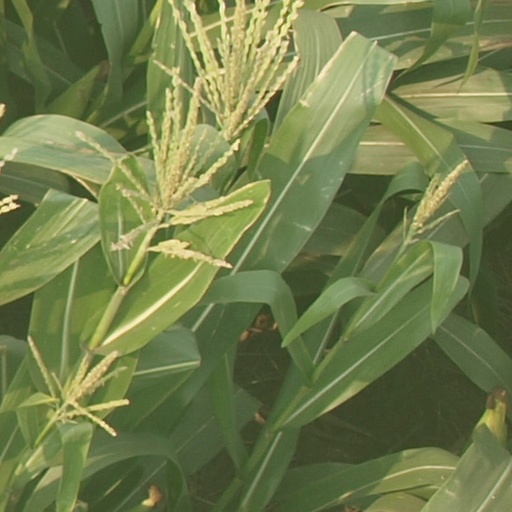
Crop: maize; corn